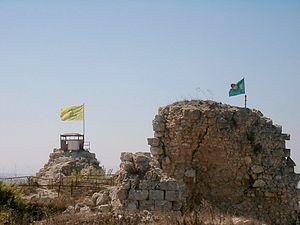
Détail de la forteresse de Beaufort (Sud Liban) Sept 2003
La forteresse de Beaufort, appelée Qala'at ash-Shqif est un château fort ancien du Moyen-Orient, reconstruit au XIIIᵉ siècle et appelé « Beau fort » par les croisés. Il est situé à environ un kilomètre au sud-sud-ouest du village d'Arnoun, dans le Liban actuel.